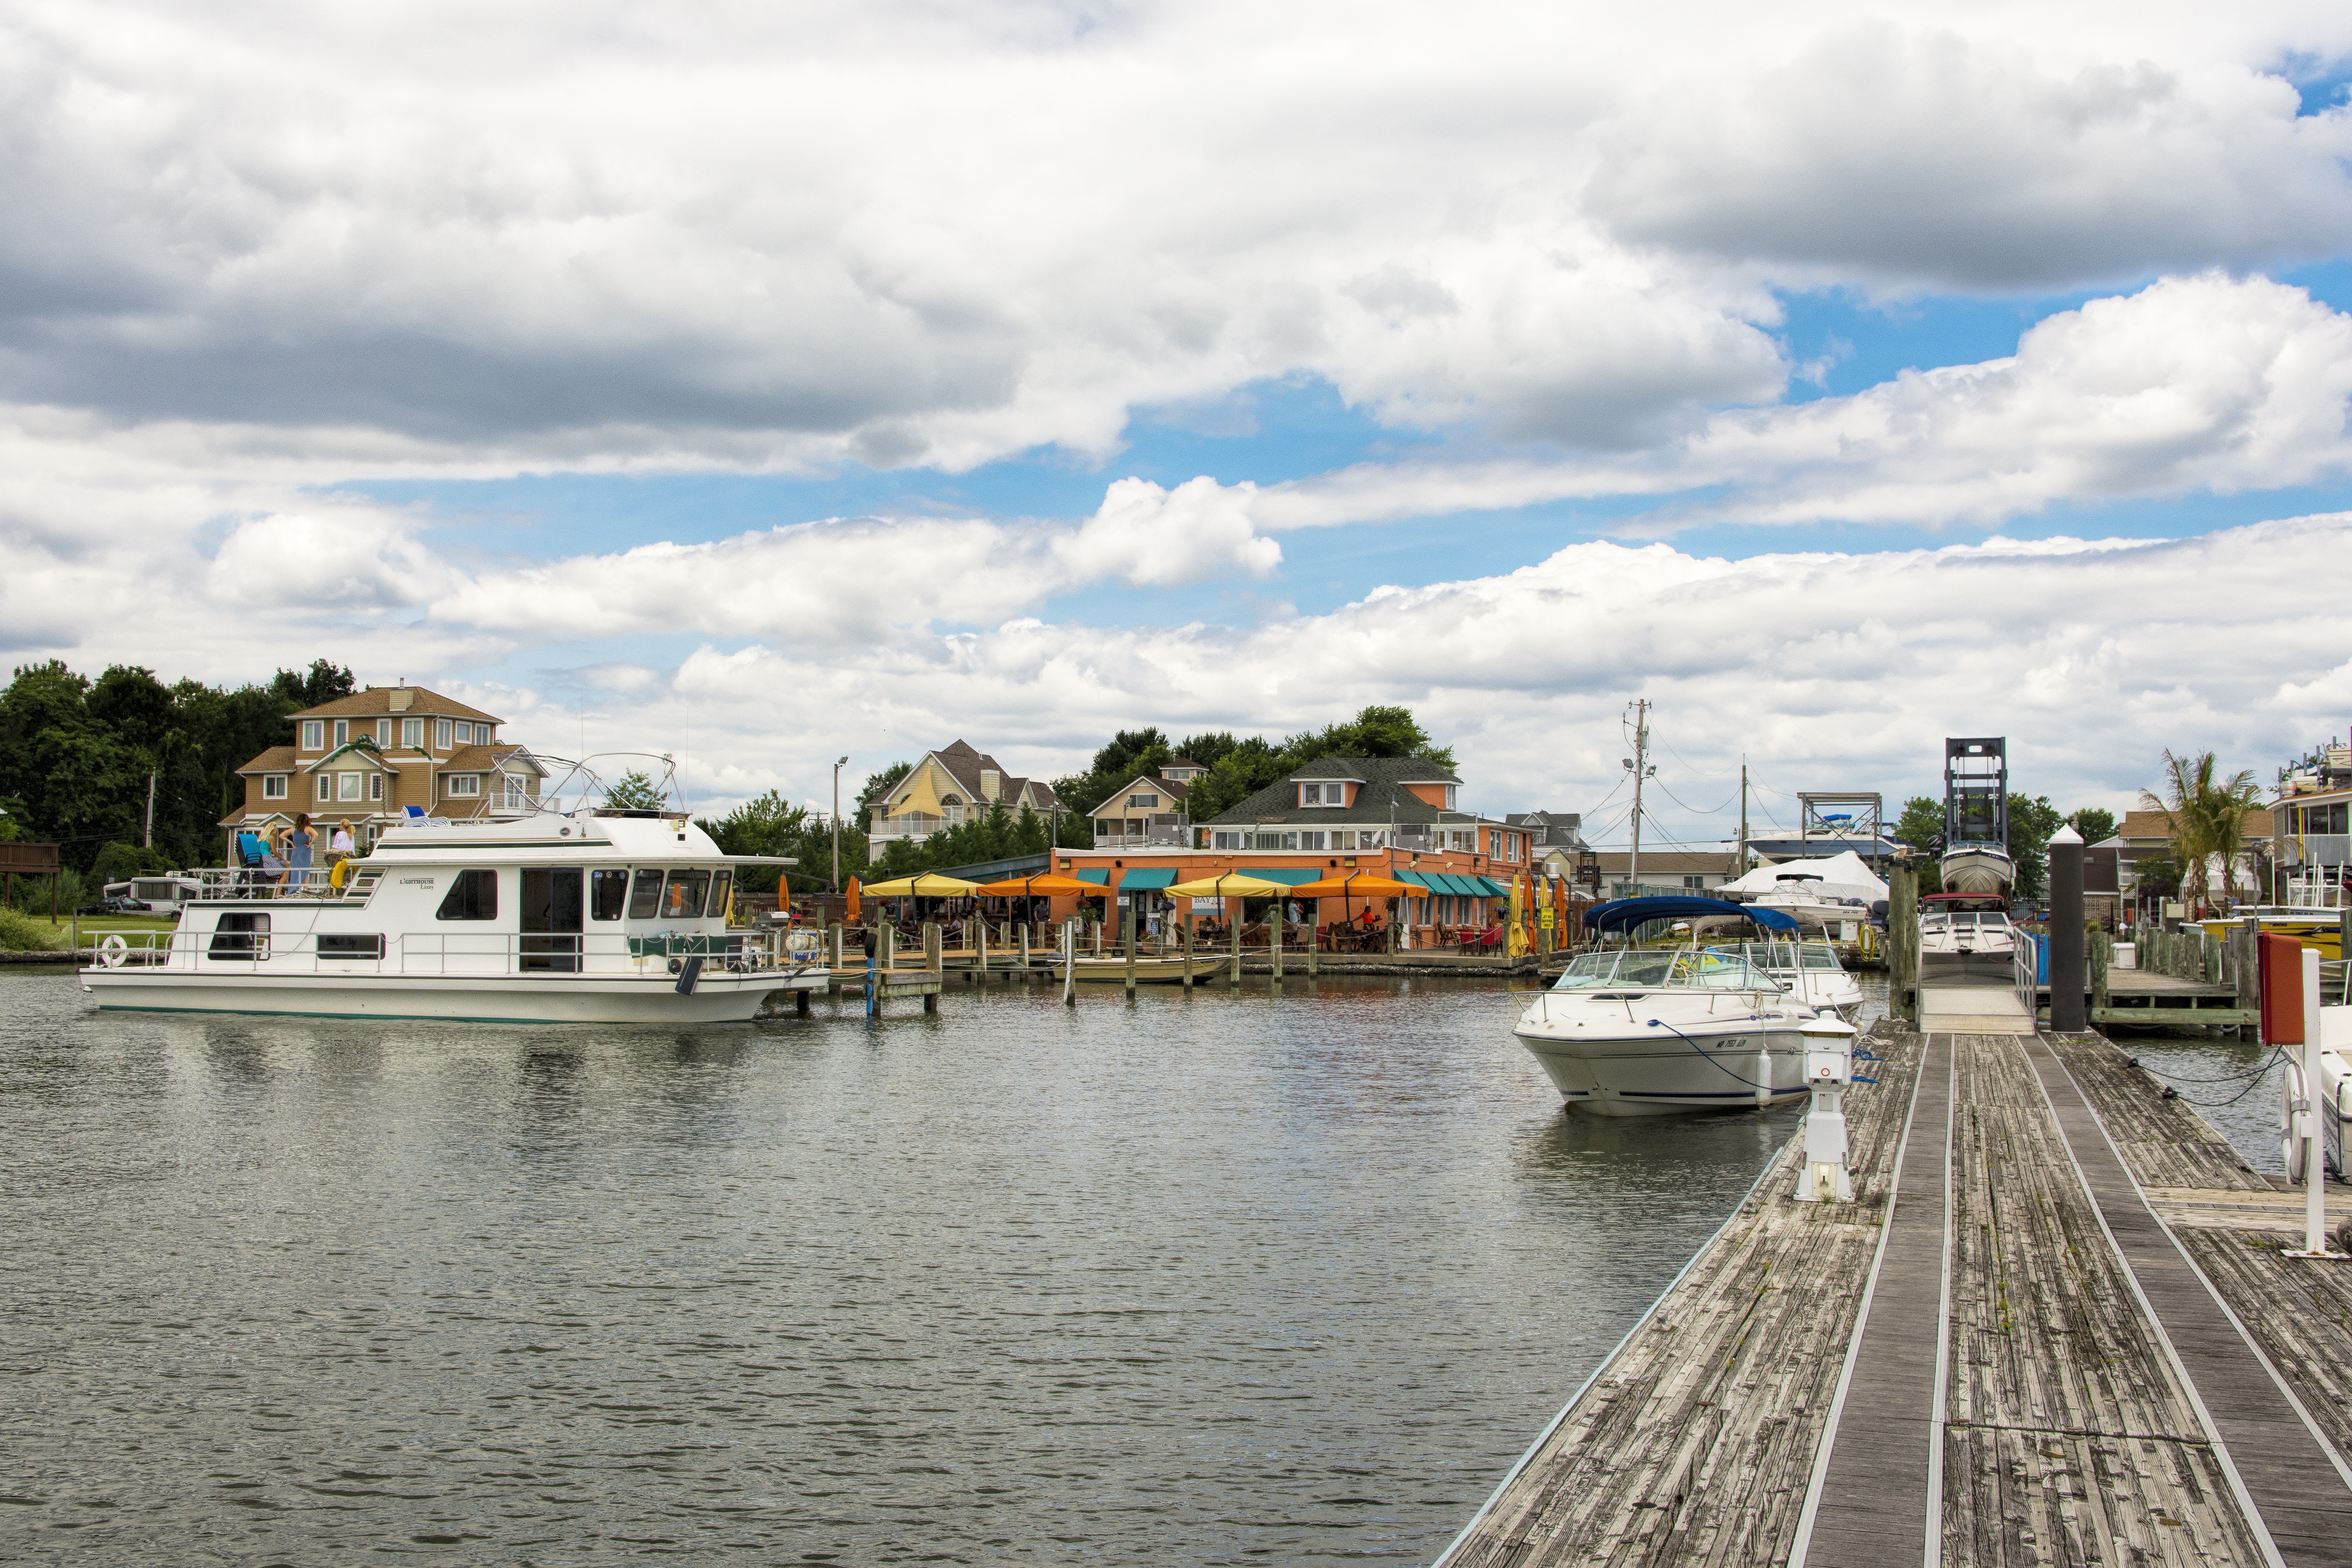
landscape, sea, coast, water, dock, sky, deck, boat, town, pier, river, canal, ship, summer, vacation, travel, transport, vessel, vehicle, bay, harbor, marina, tourism, waterway, body of water, boats, channel